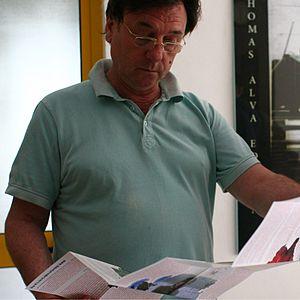
Kujtim Çashku, né le 5 août 1950 à Tirana, est un réalisateur albanais, également scénariste et producteur de films.